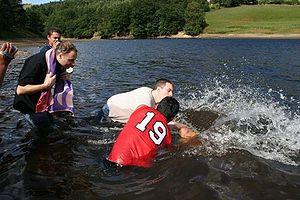
Le baptême ou baptême d'eau est un rite ou un sacrement symbolisant la nouvelle vie du croyant chrétien. Il est partagé par la quasi-totalité des Églises chrétiennes, étant donné son importance dans les textes bibliques. L'eau symbolise à la fois la mort par noyade des baptisés dans leur ancienne vie caractérisée par le péché, et leur nouvelle naissance dans une vie nouvelle et éternelle.